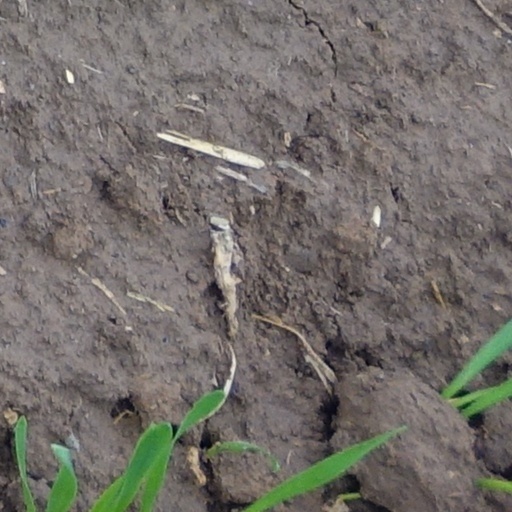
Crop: wheat